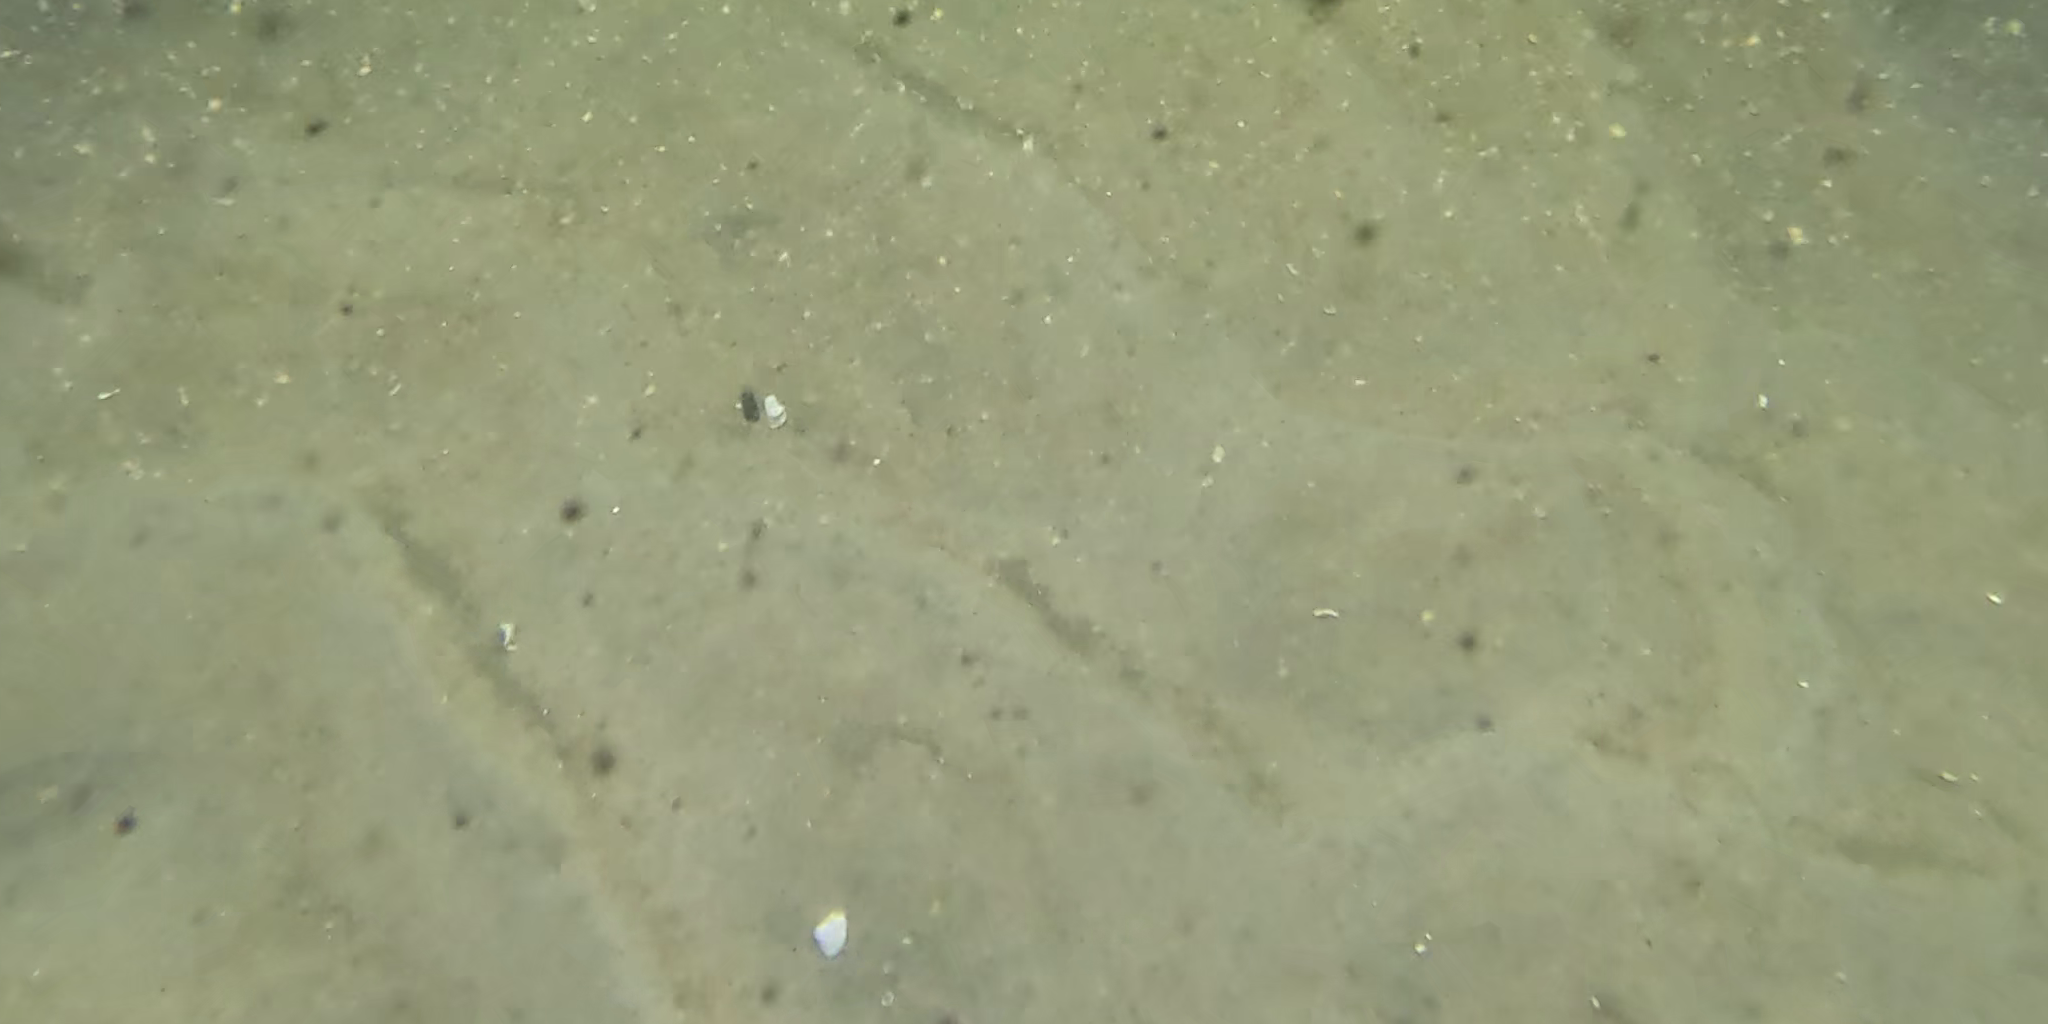
Seabed habitat: sand